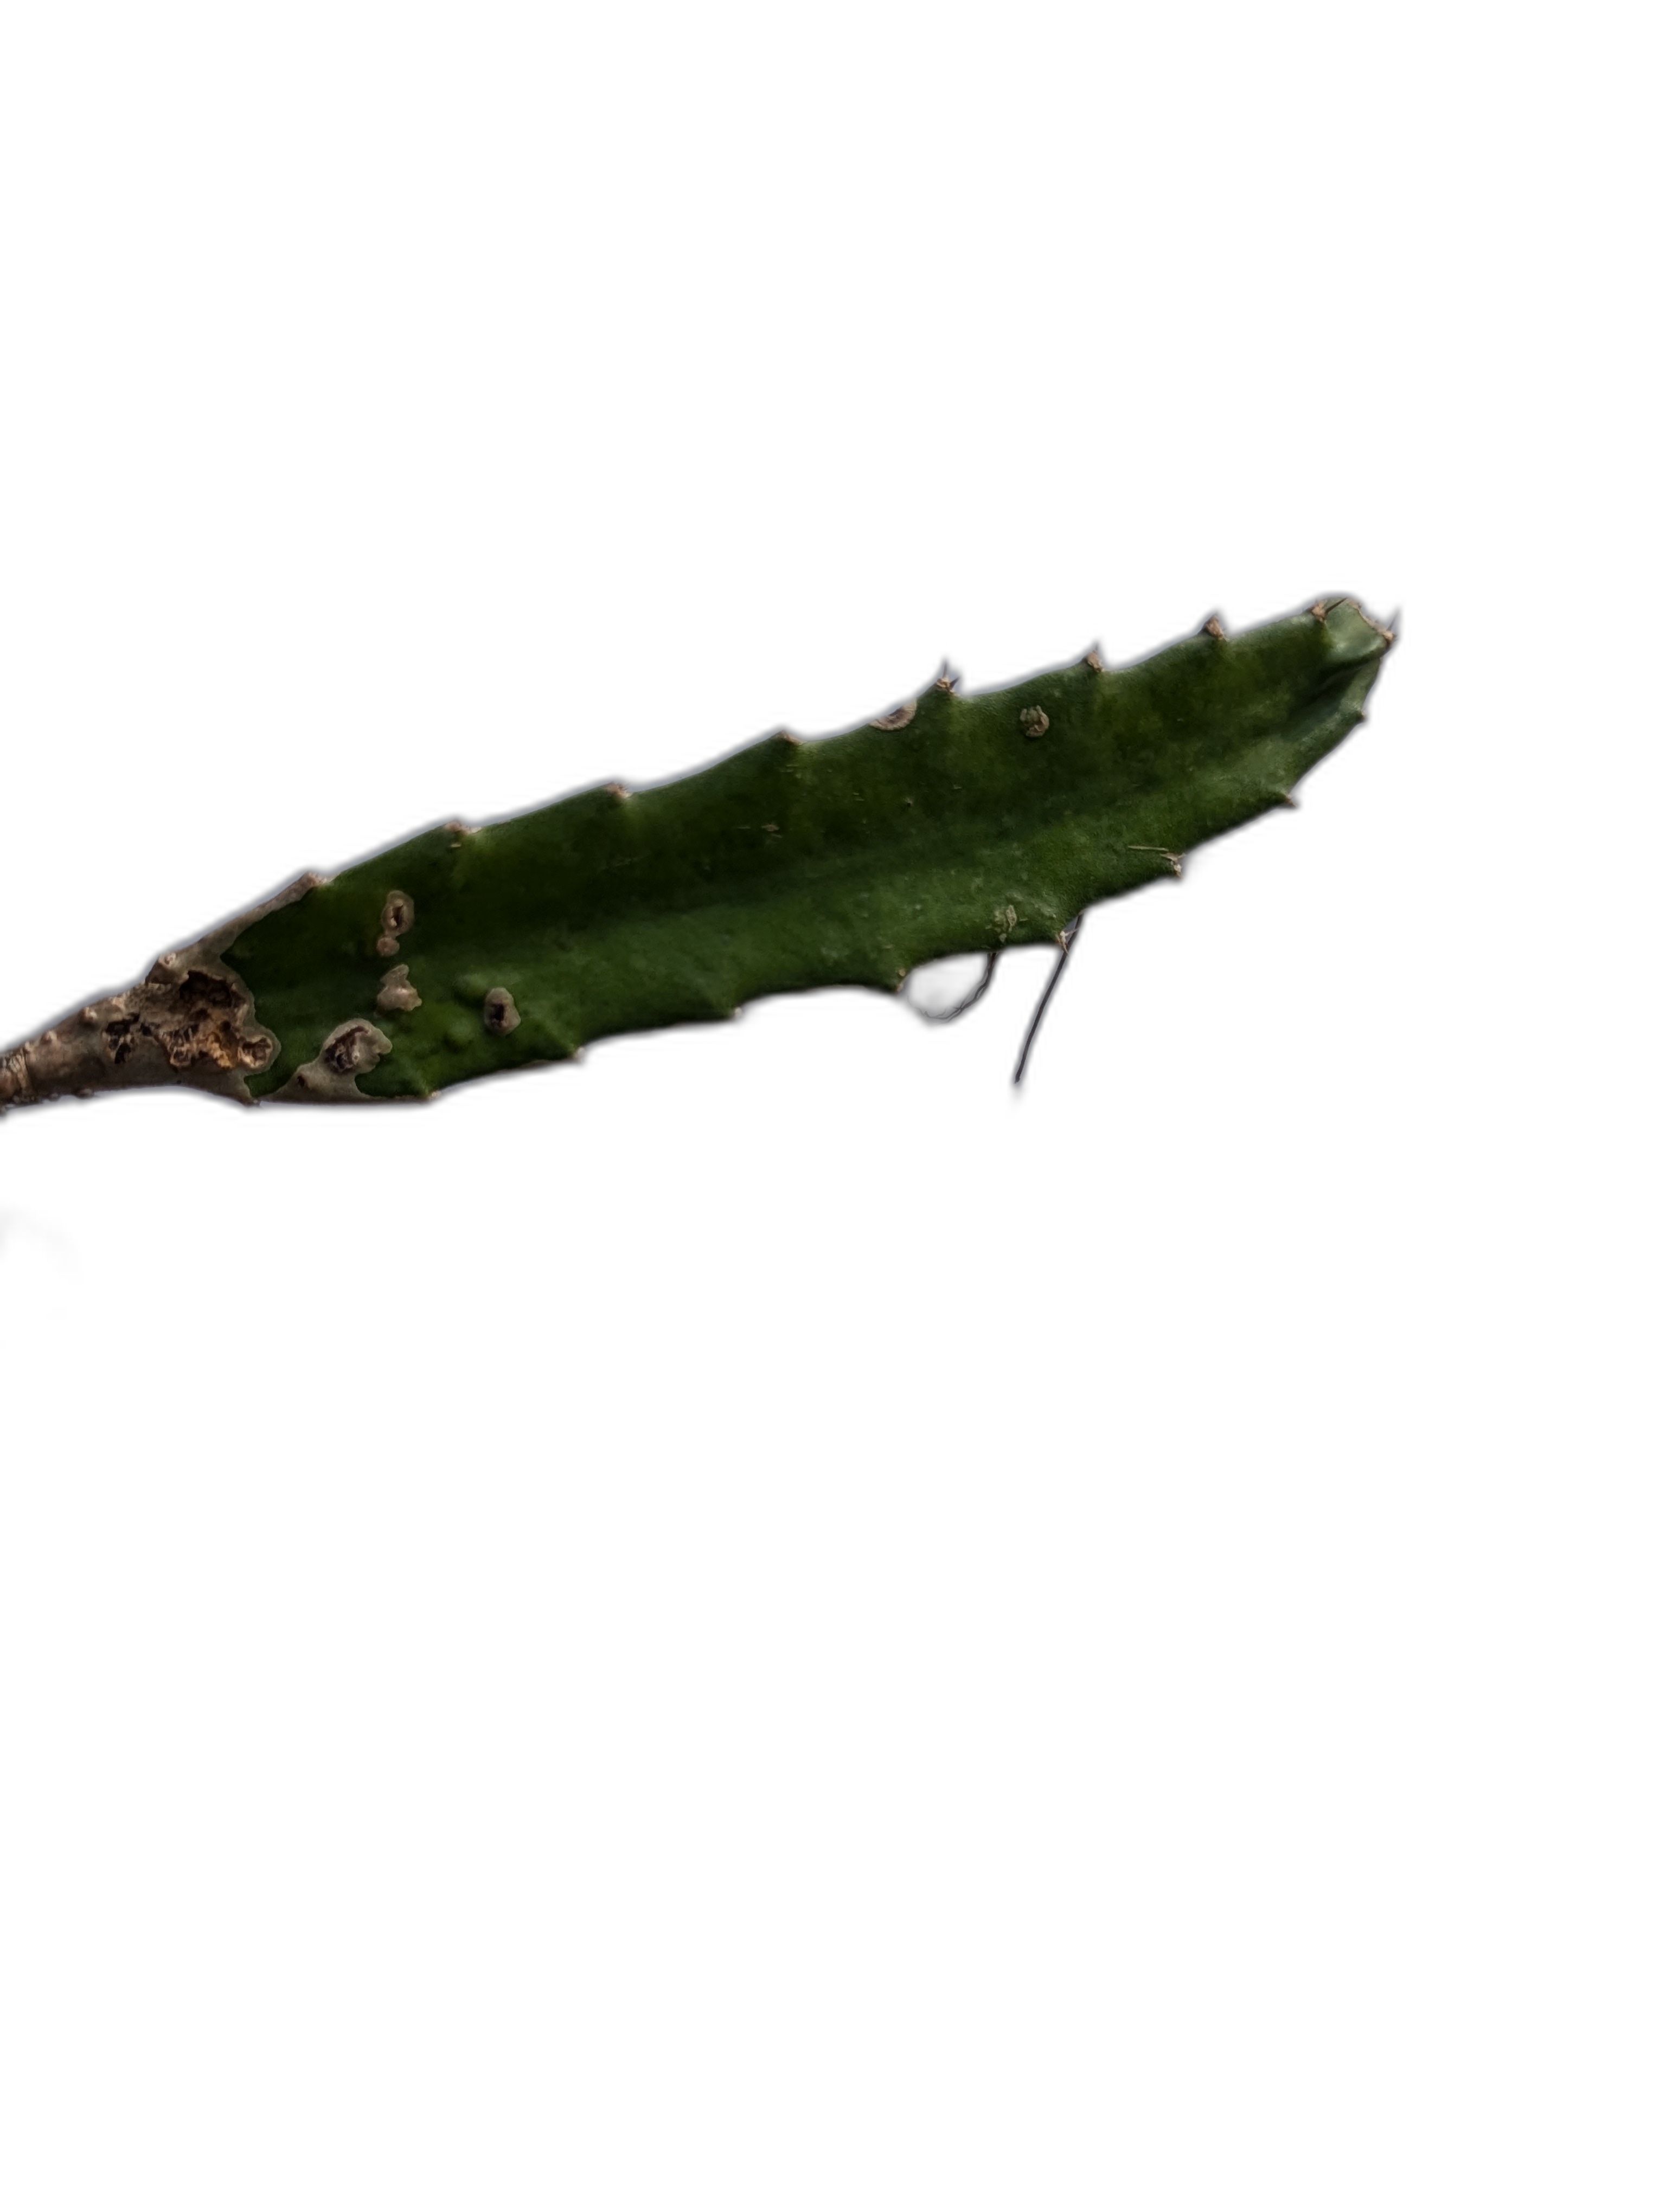
Label: Bad leaf